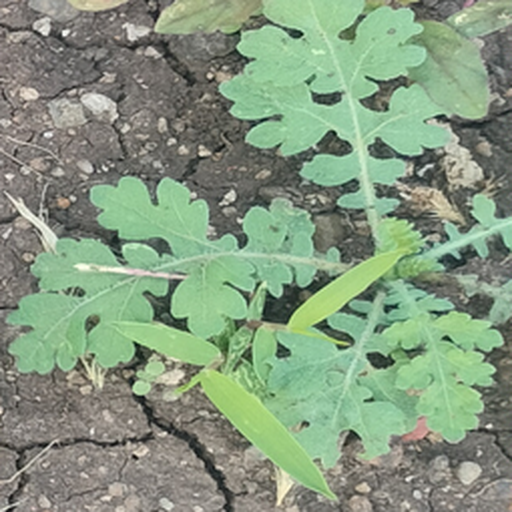
Weed species: Gajar_gavat_(Parthenium hysterophorus)